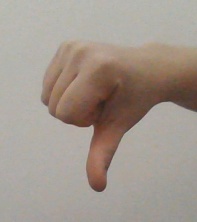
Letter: waw